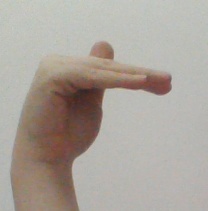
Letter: khaa